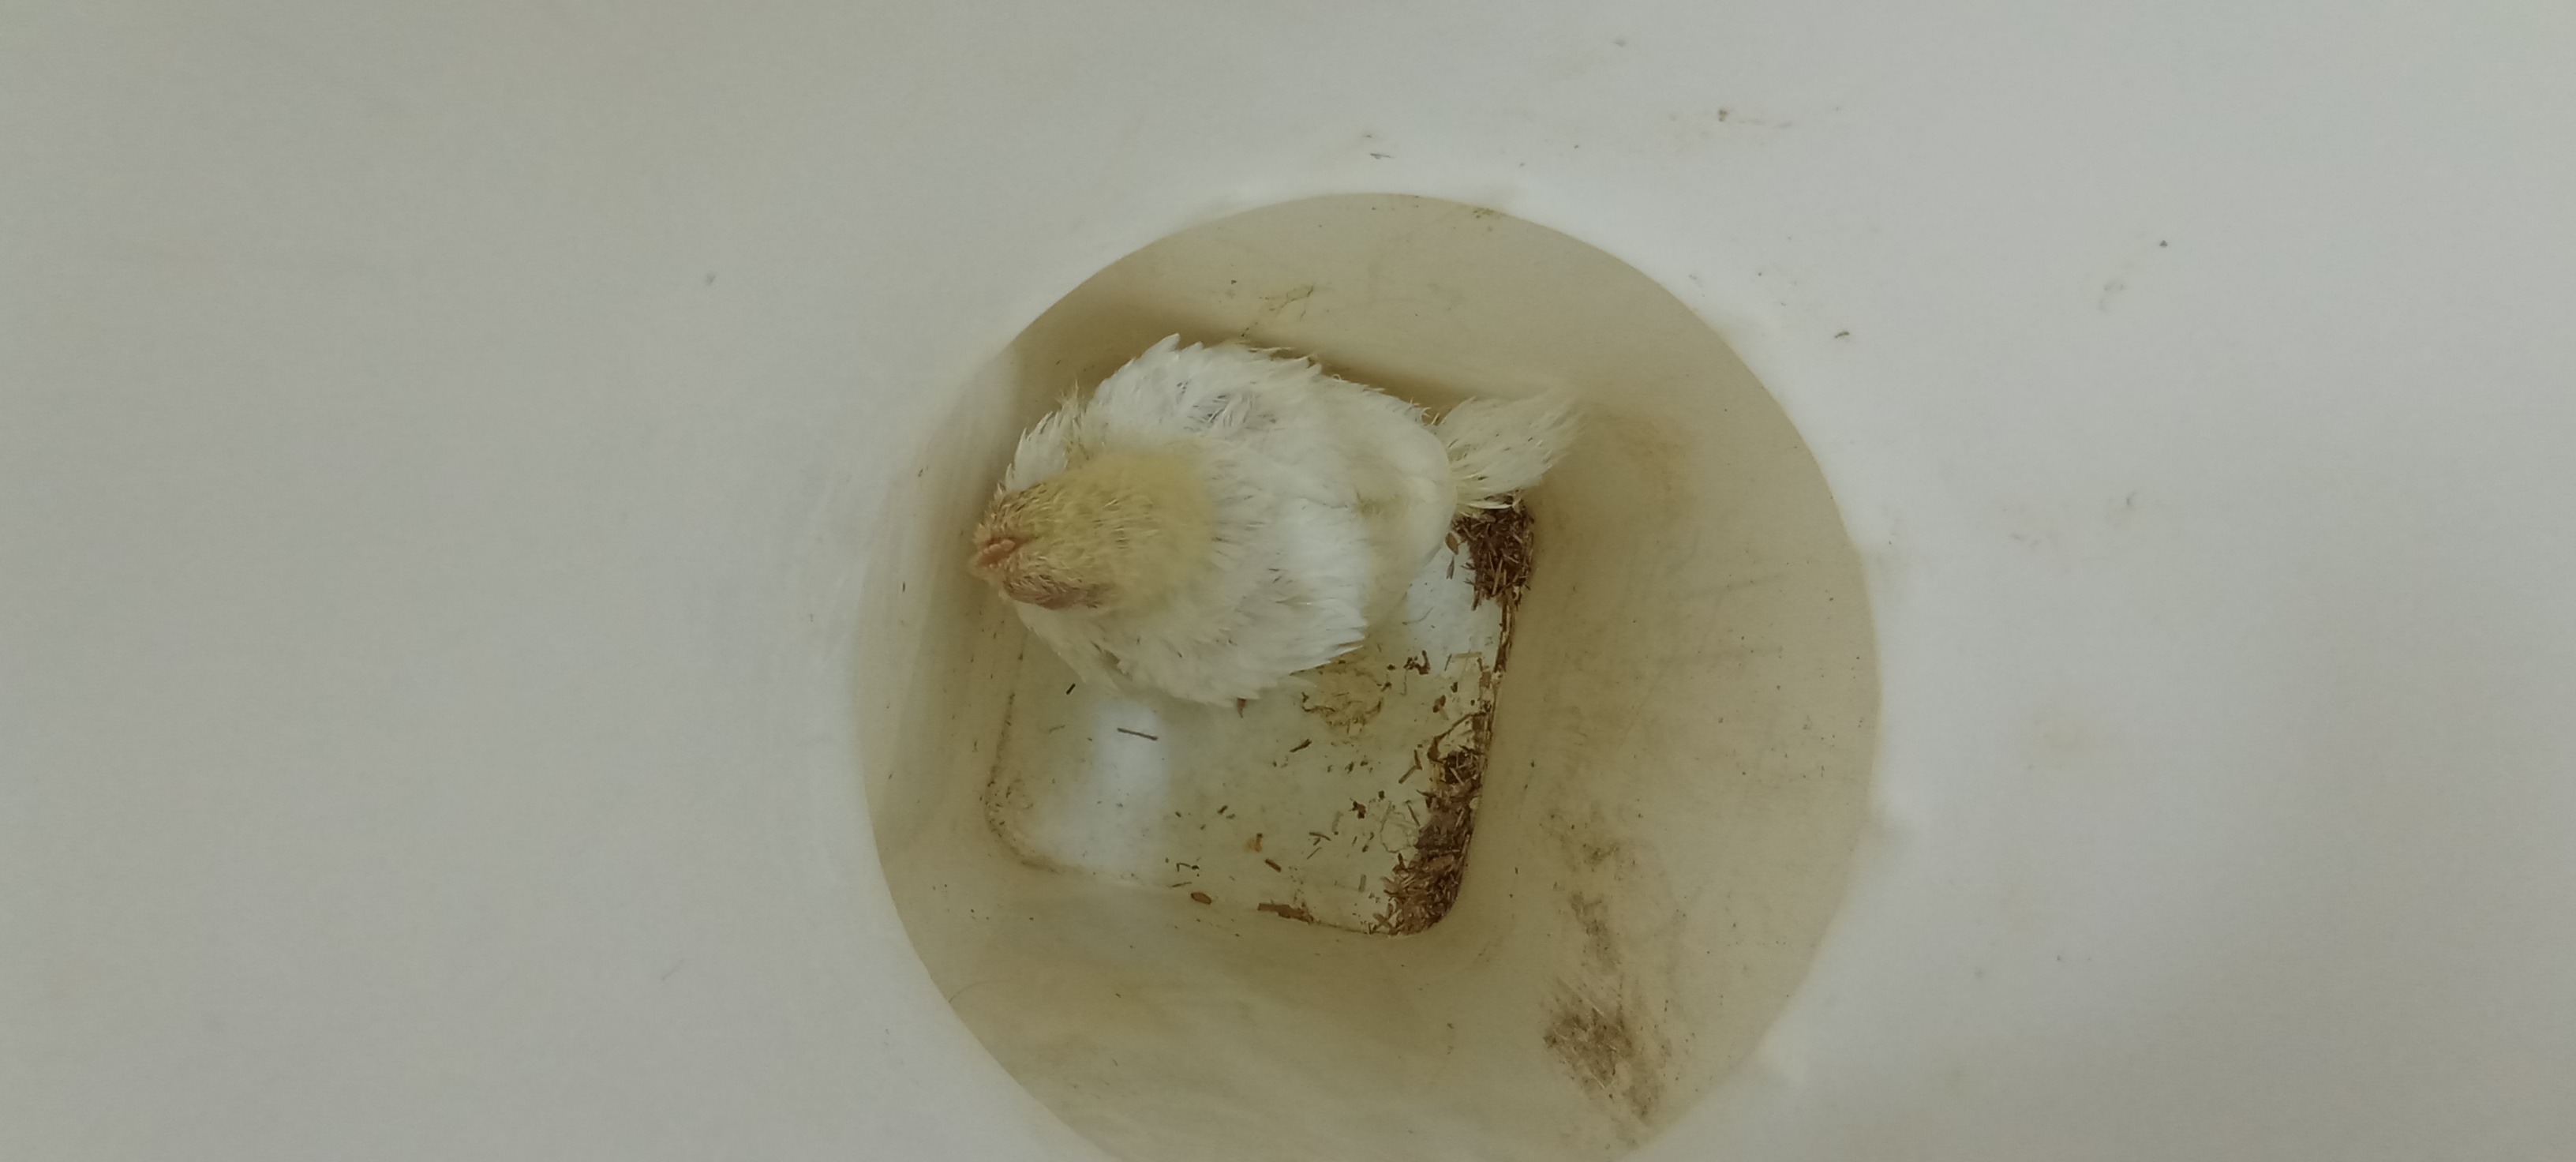
Weight: 719 g